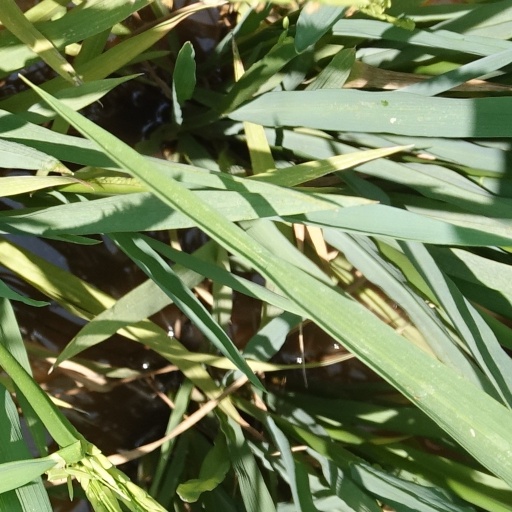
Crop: rice